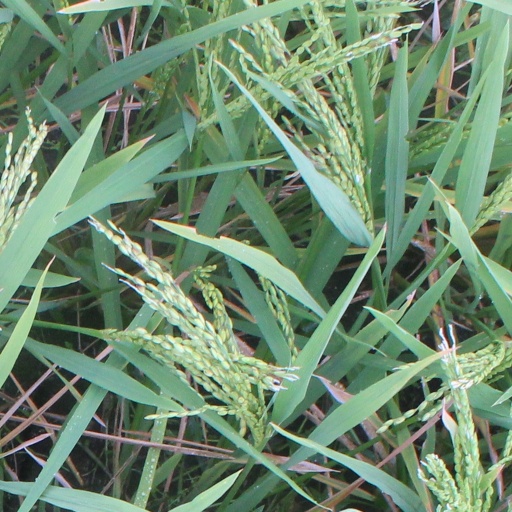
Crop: rice